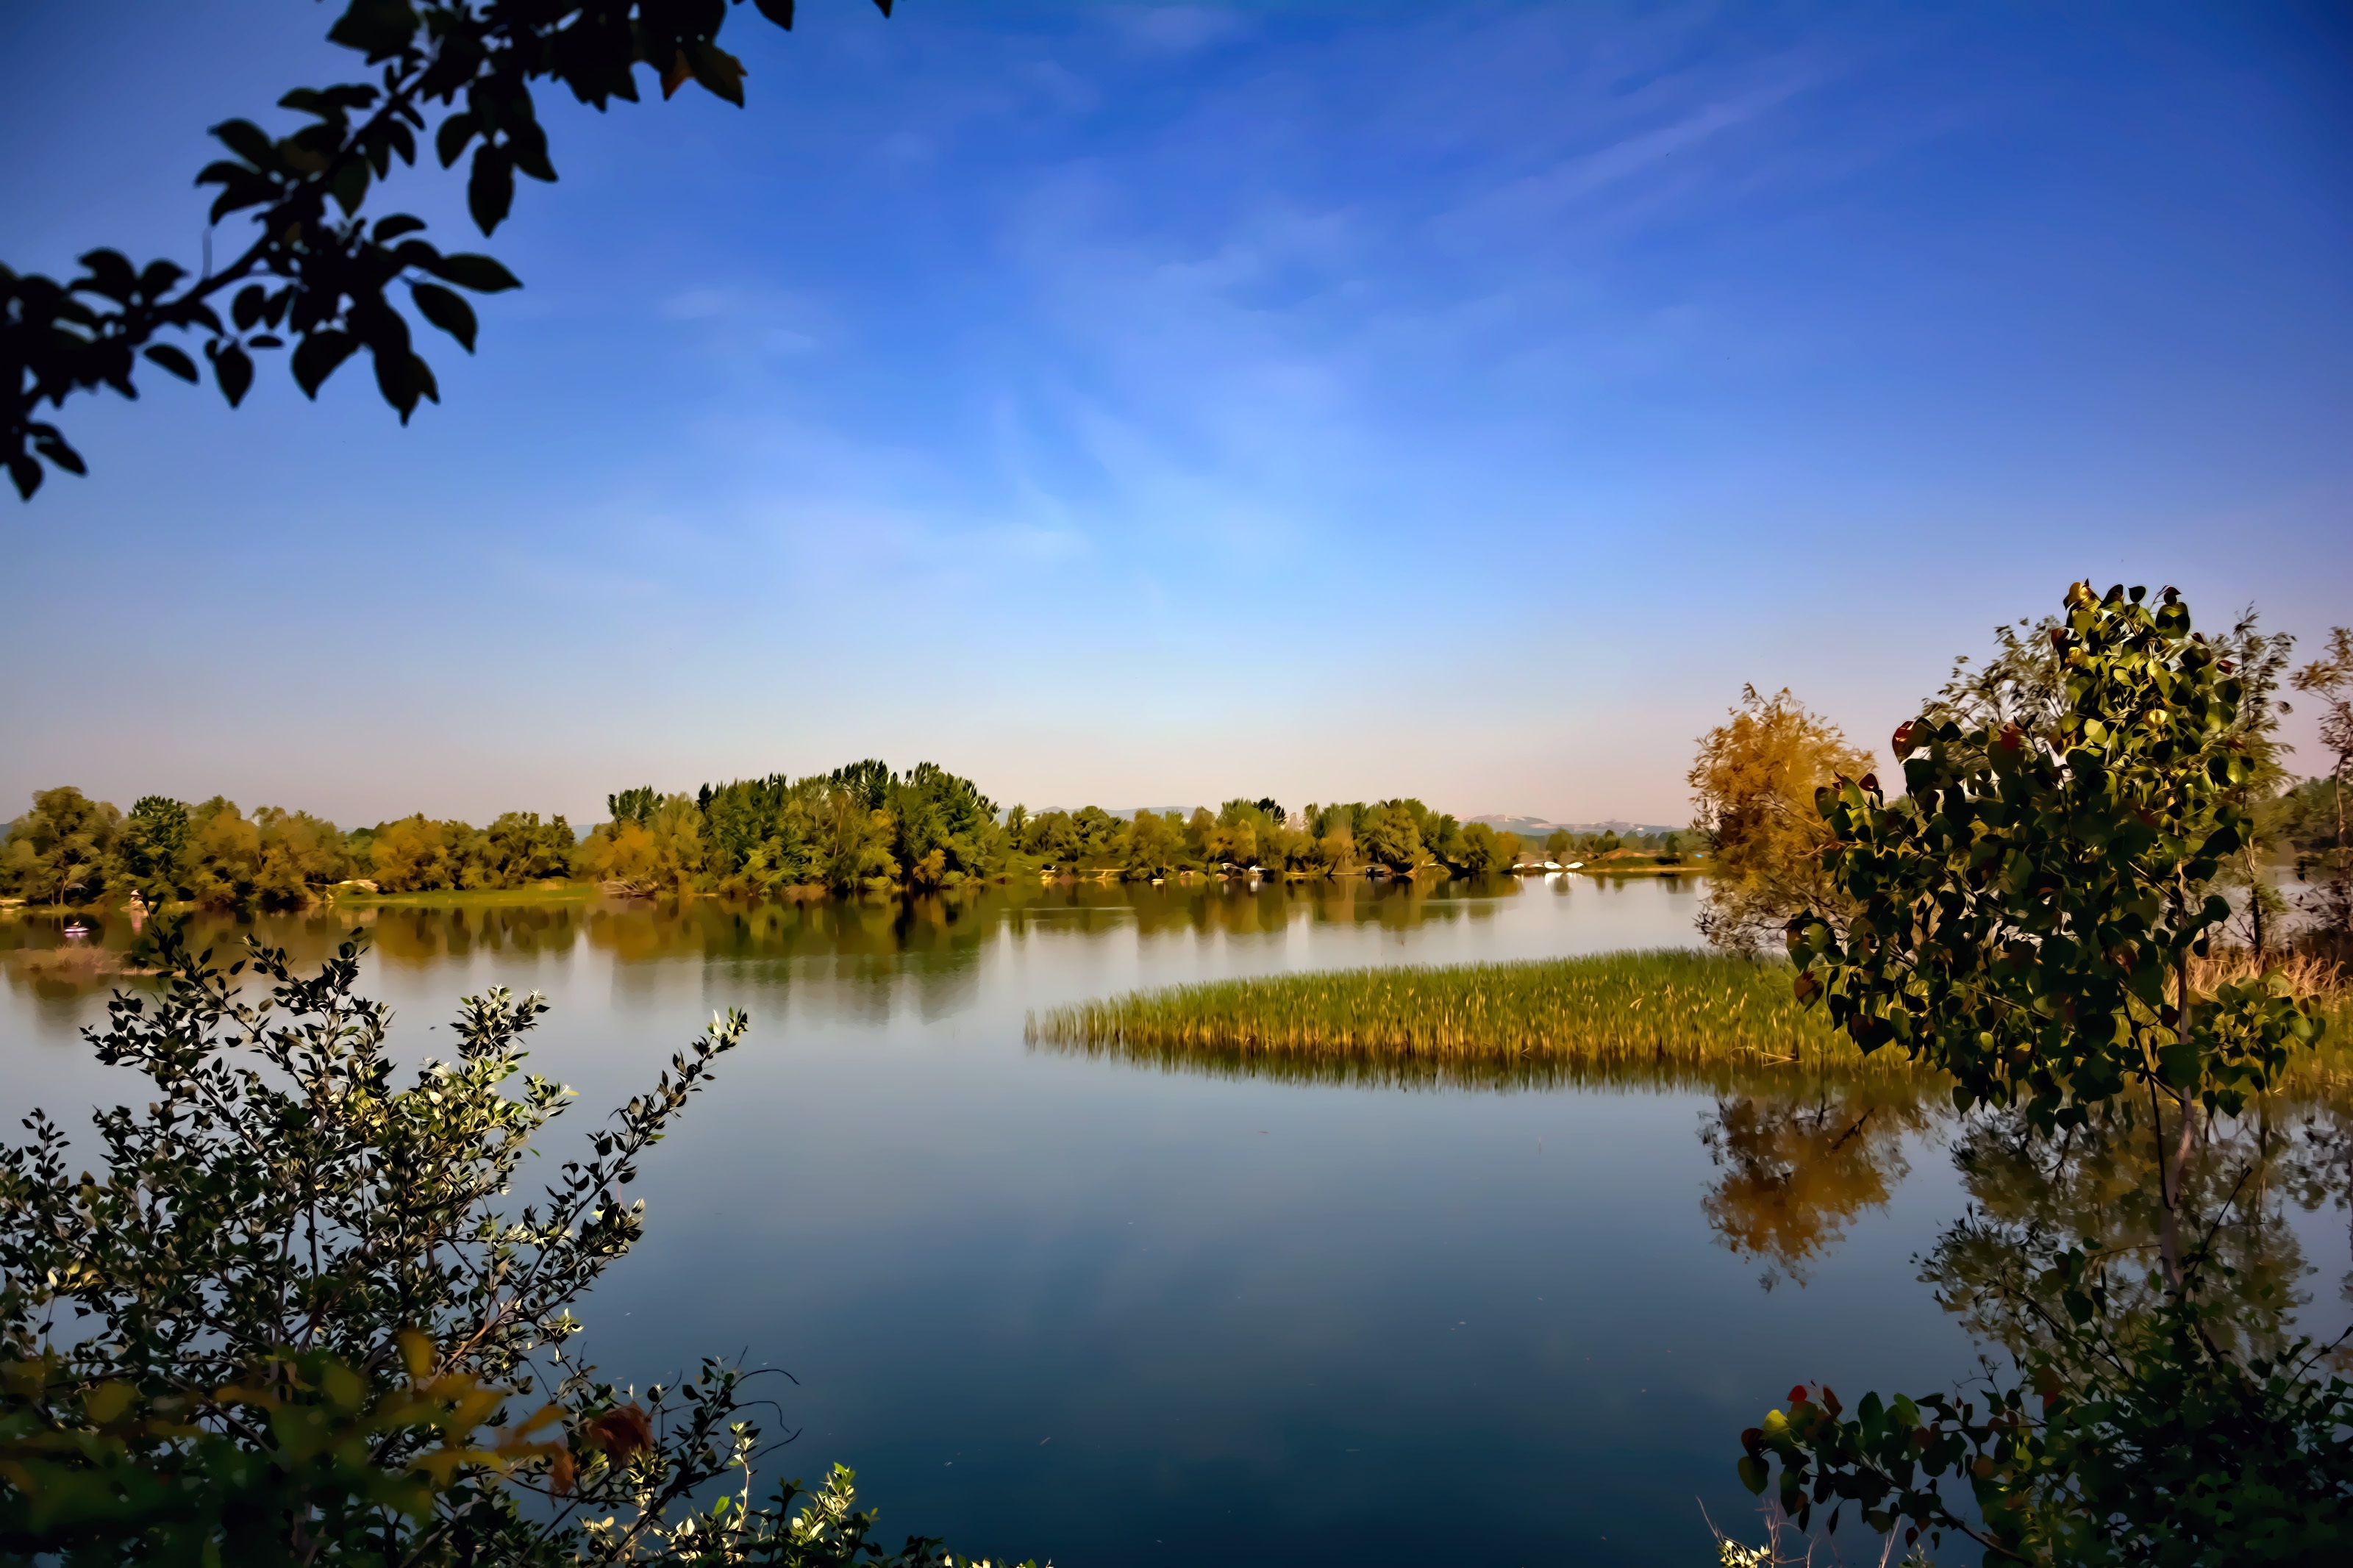
landscape, tree, water, nature, grass, cloud, plant, sky, sunset, sunlight, morning, leaf, flower, lake, dawn, river, dusk, pond, evening, reflection, autumn, ponds, atmospheric phenomenon, woody plant, sakarya, reflections 5